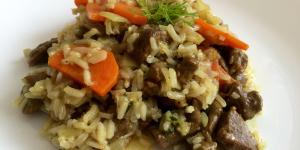
arroz con cordero